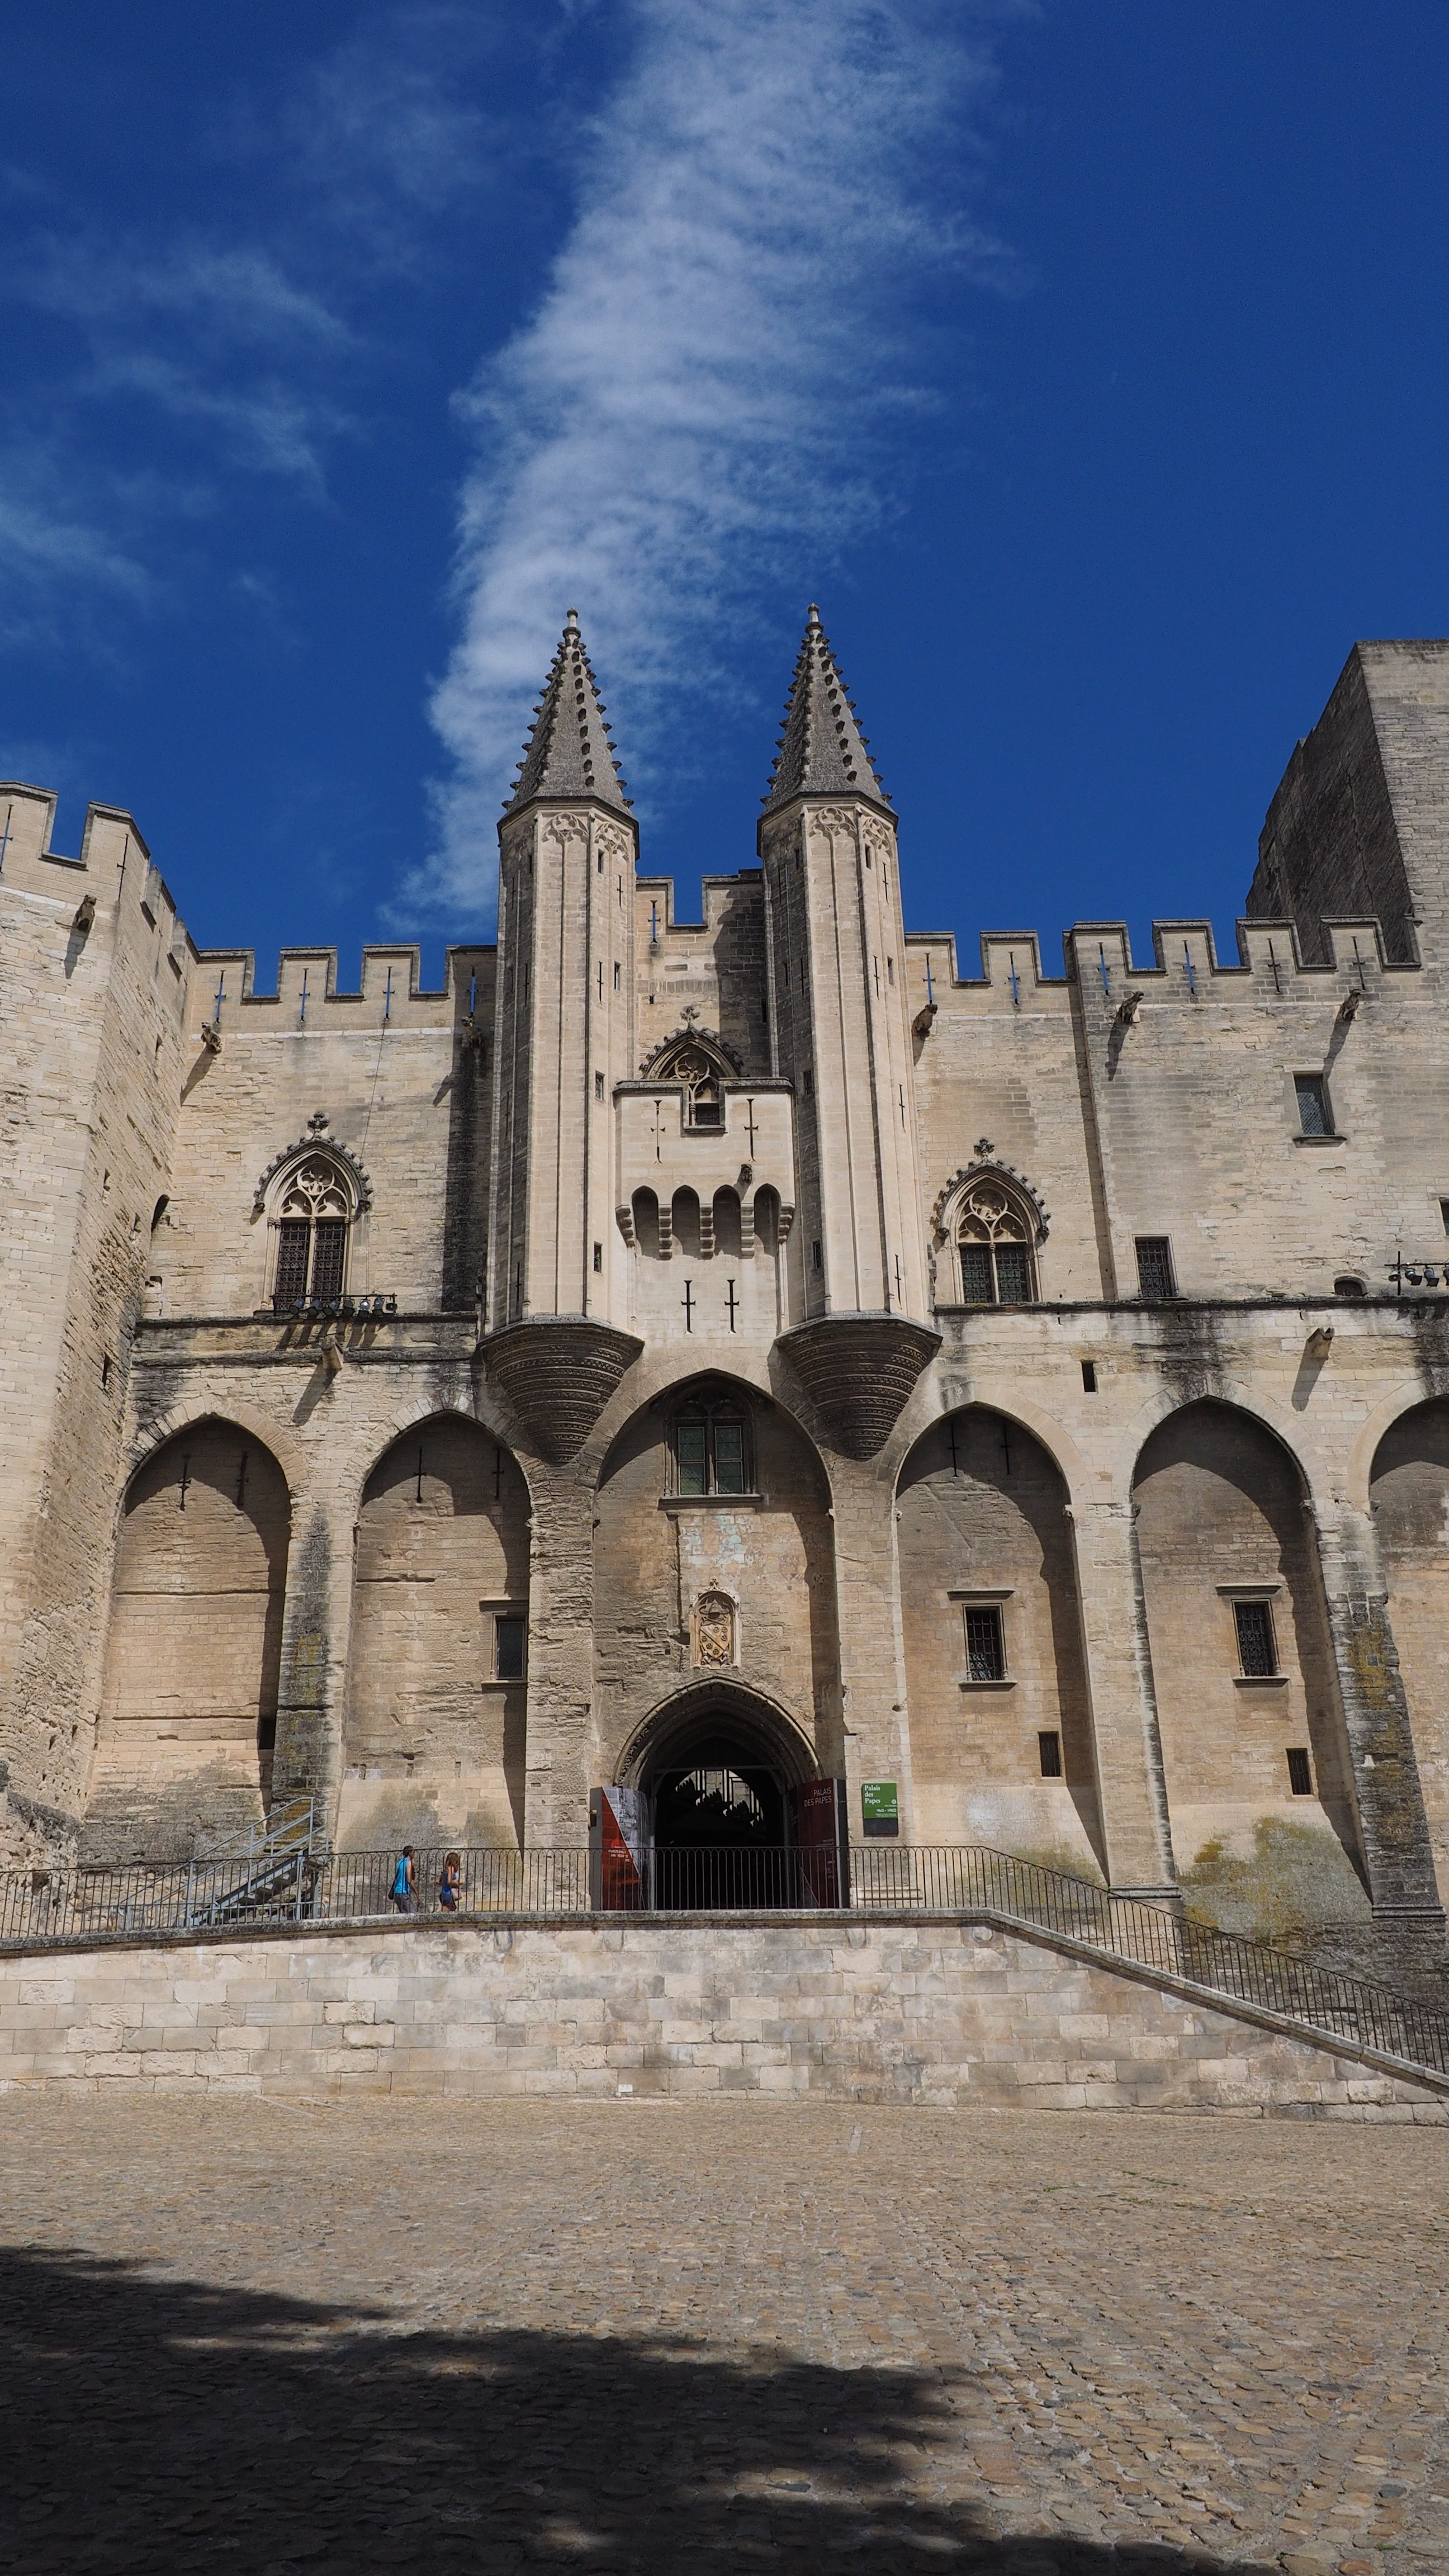
architecture, building, city, downtown, france, arch, landmark, facade, church, cathedral, battlement, gate, place of worship, places of interest, monastery, abbey, tourist attraction, basilica, avignon, imposing, gothic architecture, south of france, palais des papes, machicolations, historic site, ancient history